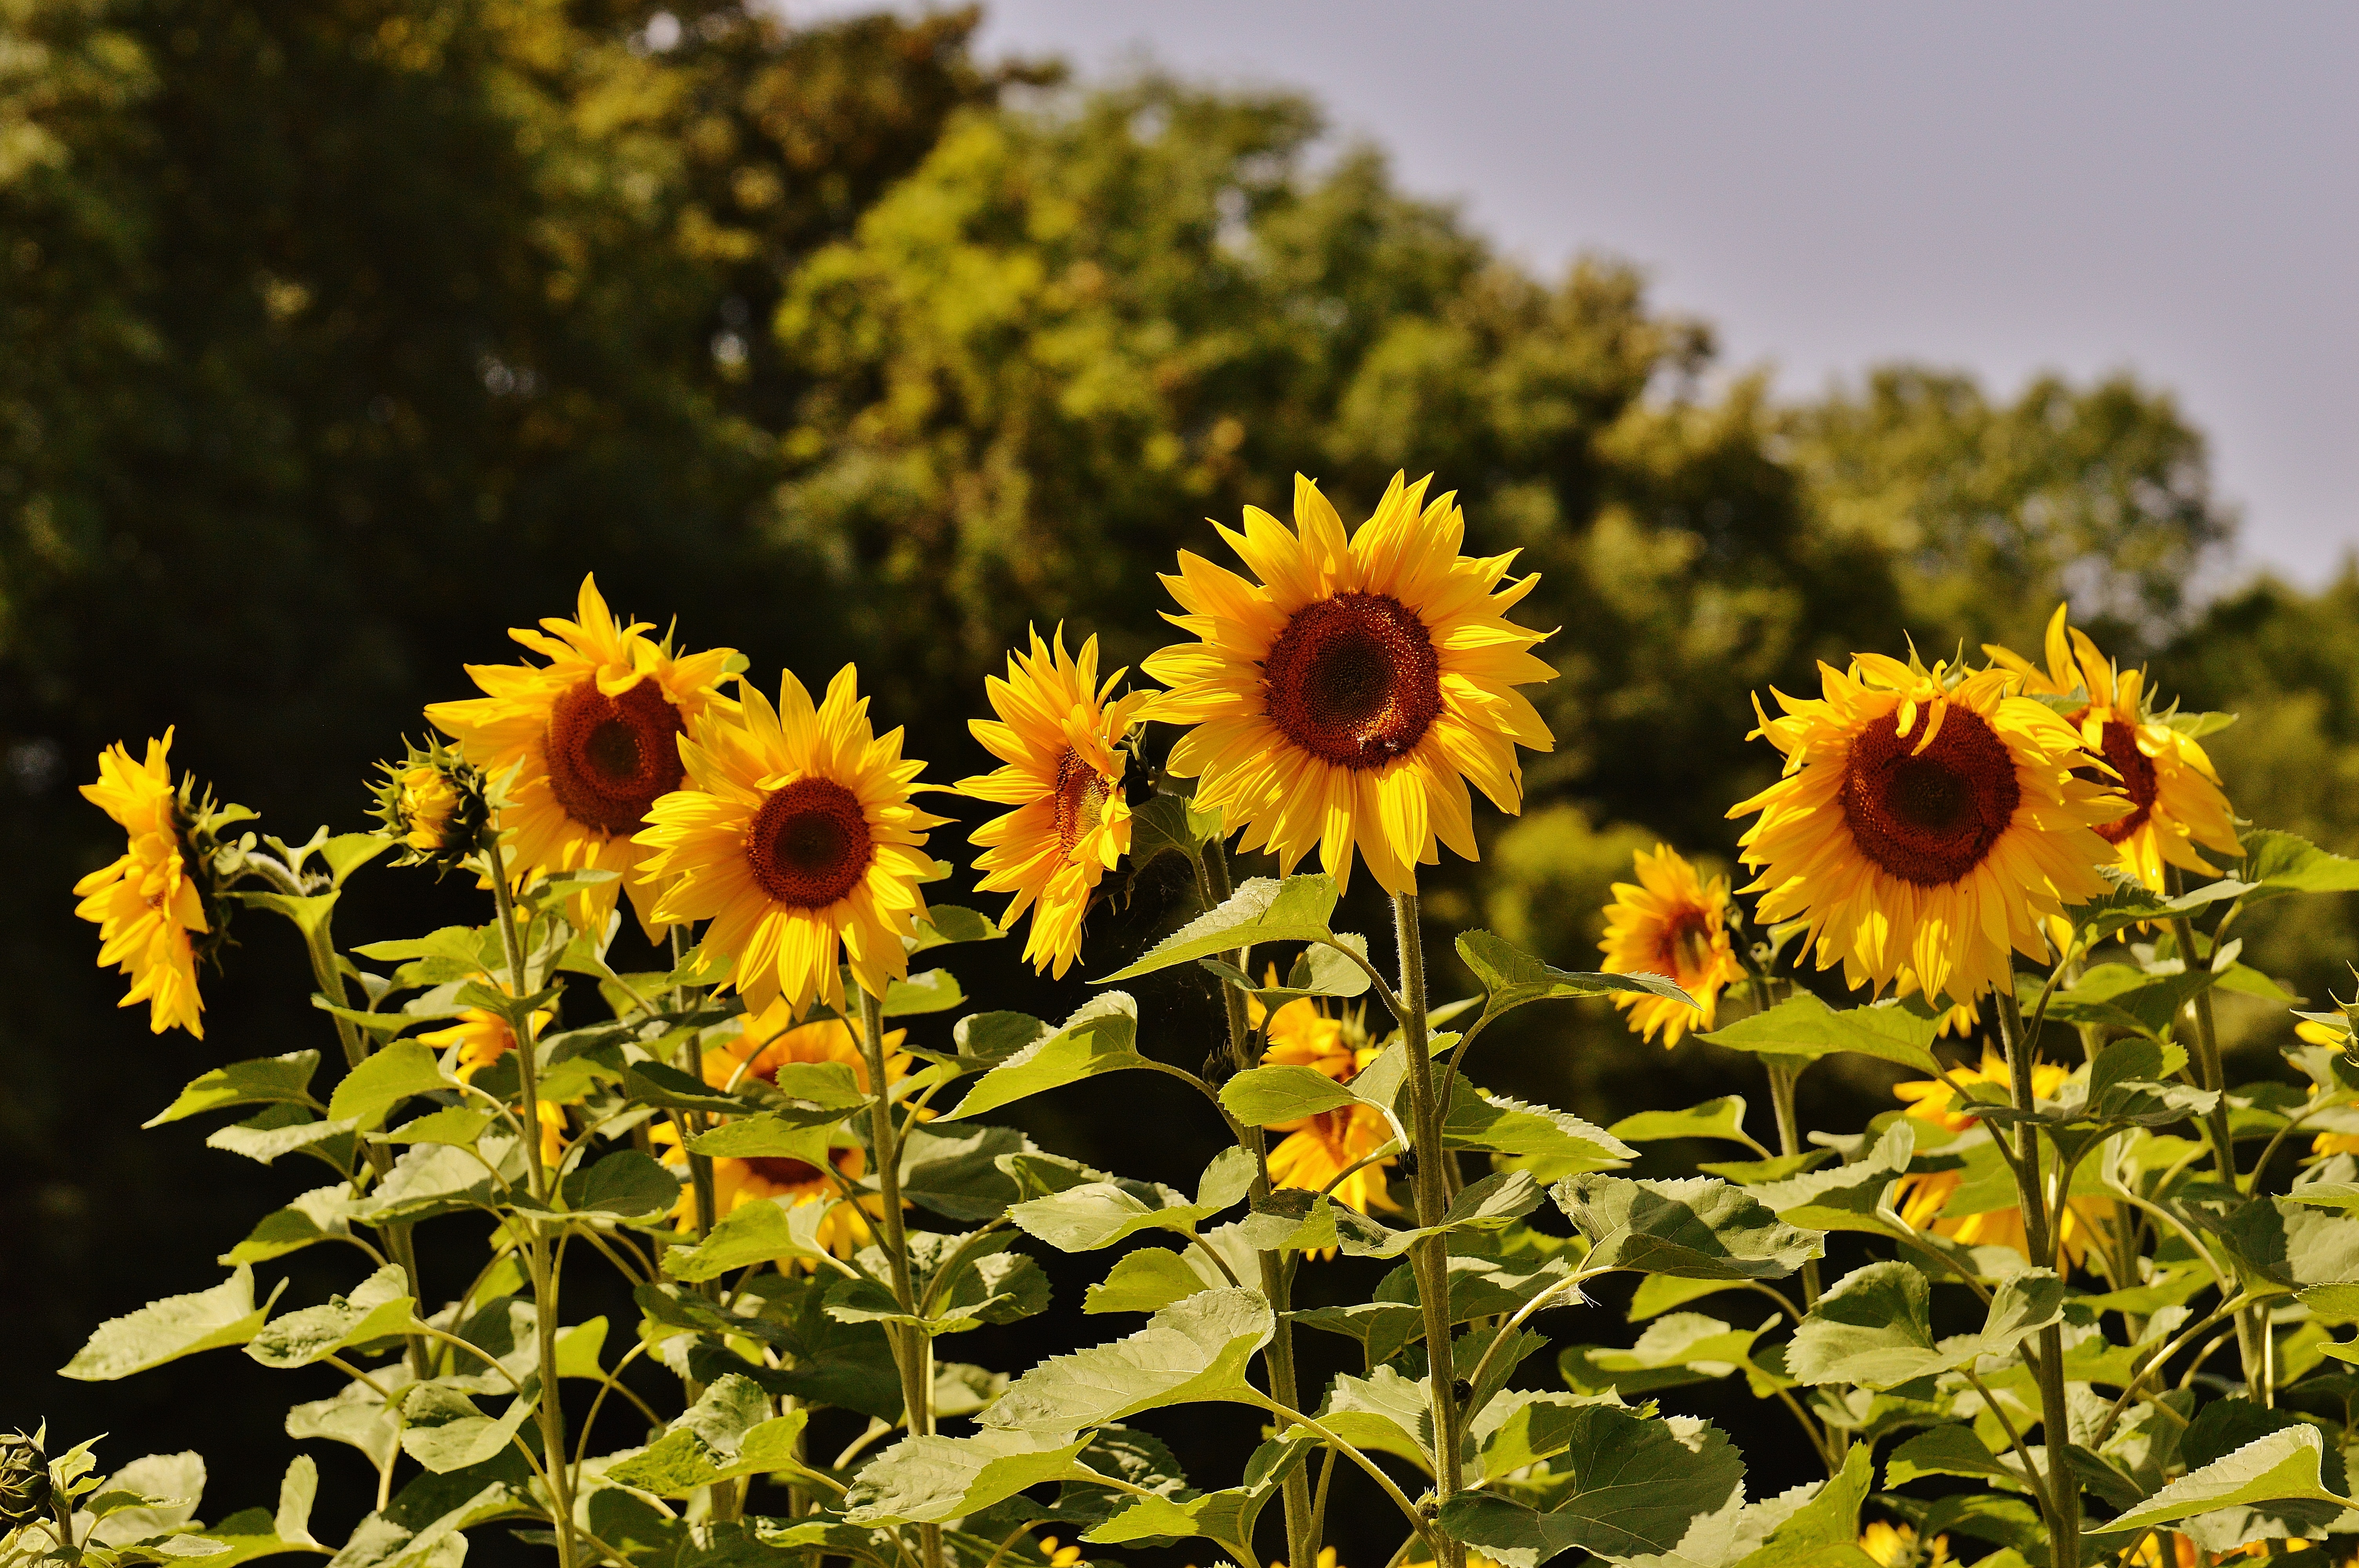
nature, blossom, plant, sun, field, meadow, flower, bloom, summer, pollen, pollination, insect, macro, botany, yellow, garden, close, flora, sunflower, wildflower, seeds, sunny, helianthus, bees, macro photography, flowering plant, daisy family, helianthus annuus, annual plant, land plant